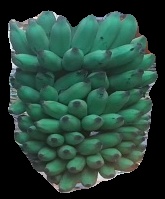
Variety: elakki-bale
Grade: grade2